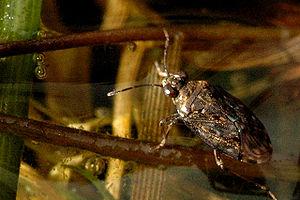
Les Saldidae sont une famille d'insectes de l'ordre des hémiptères.
Leptopodomorpha est un infra-ordre d'insectes hémiptères du sous-ordre des hétéroptères.
Les Saldinae sont une sous-famille d'insectes de l'ordre des hémiptères.